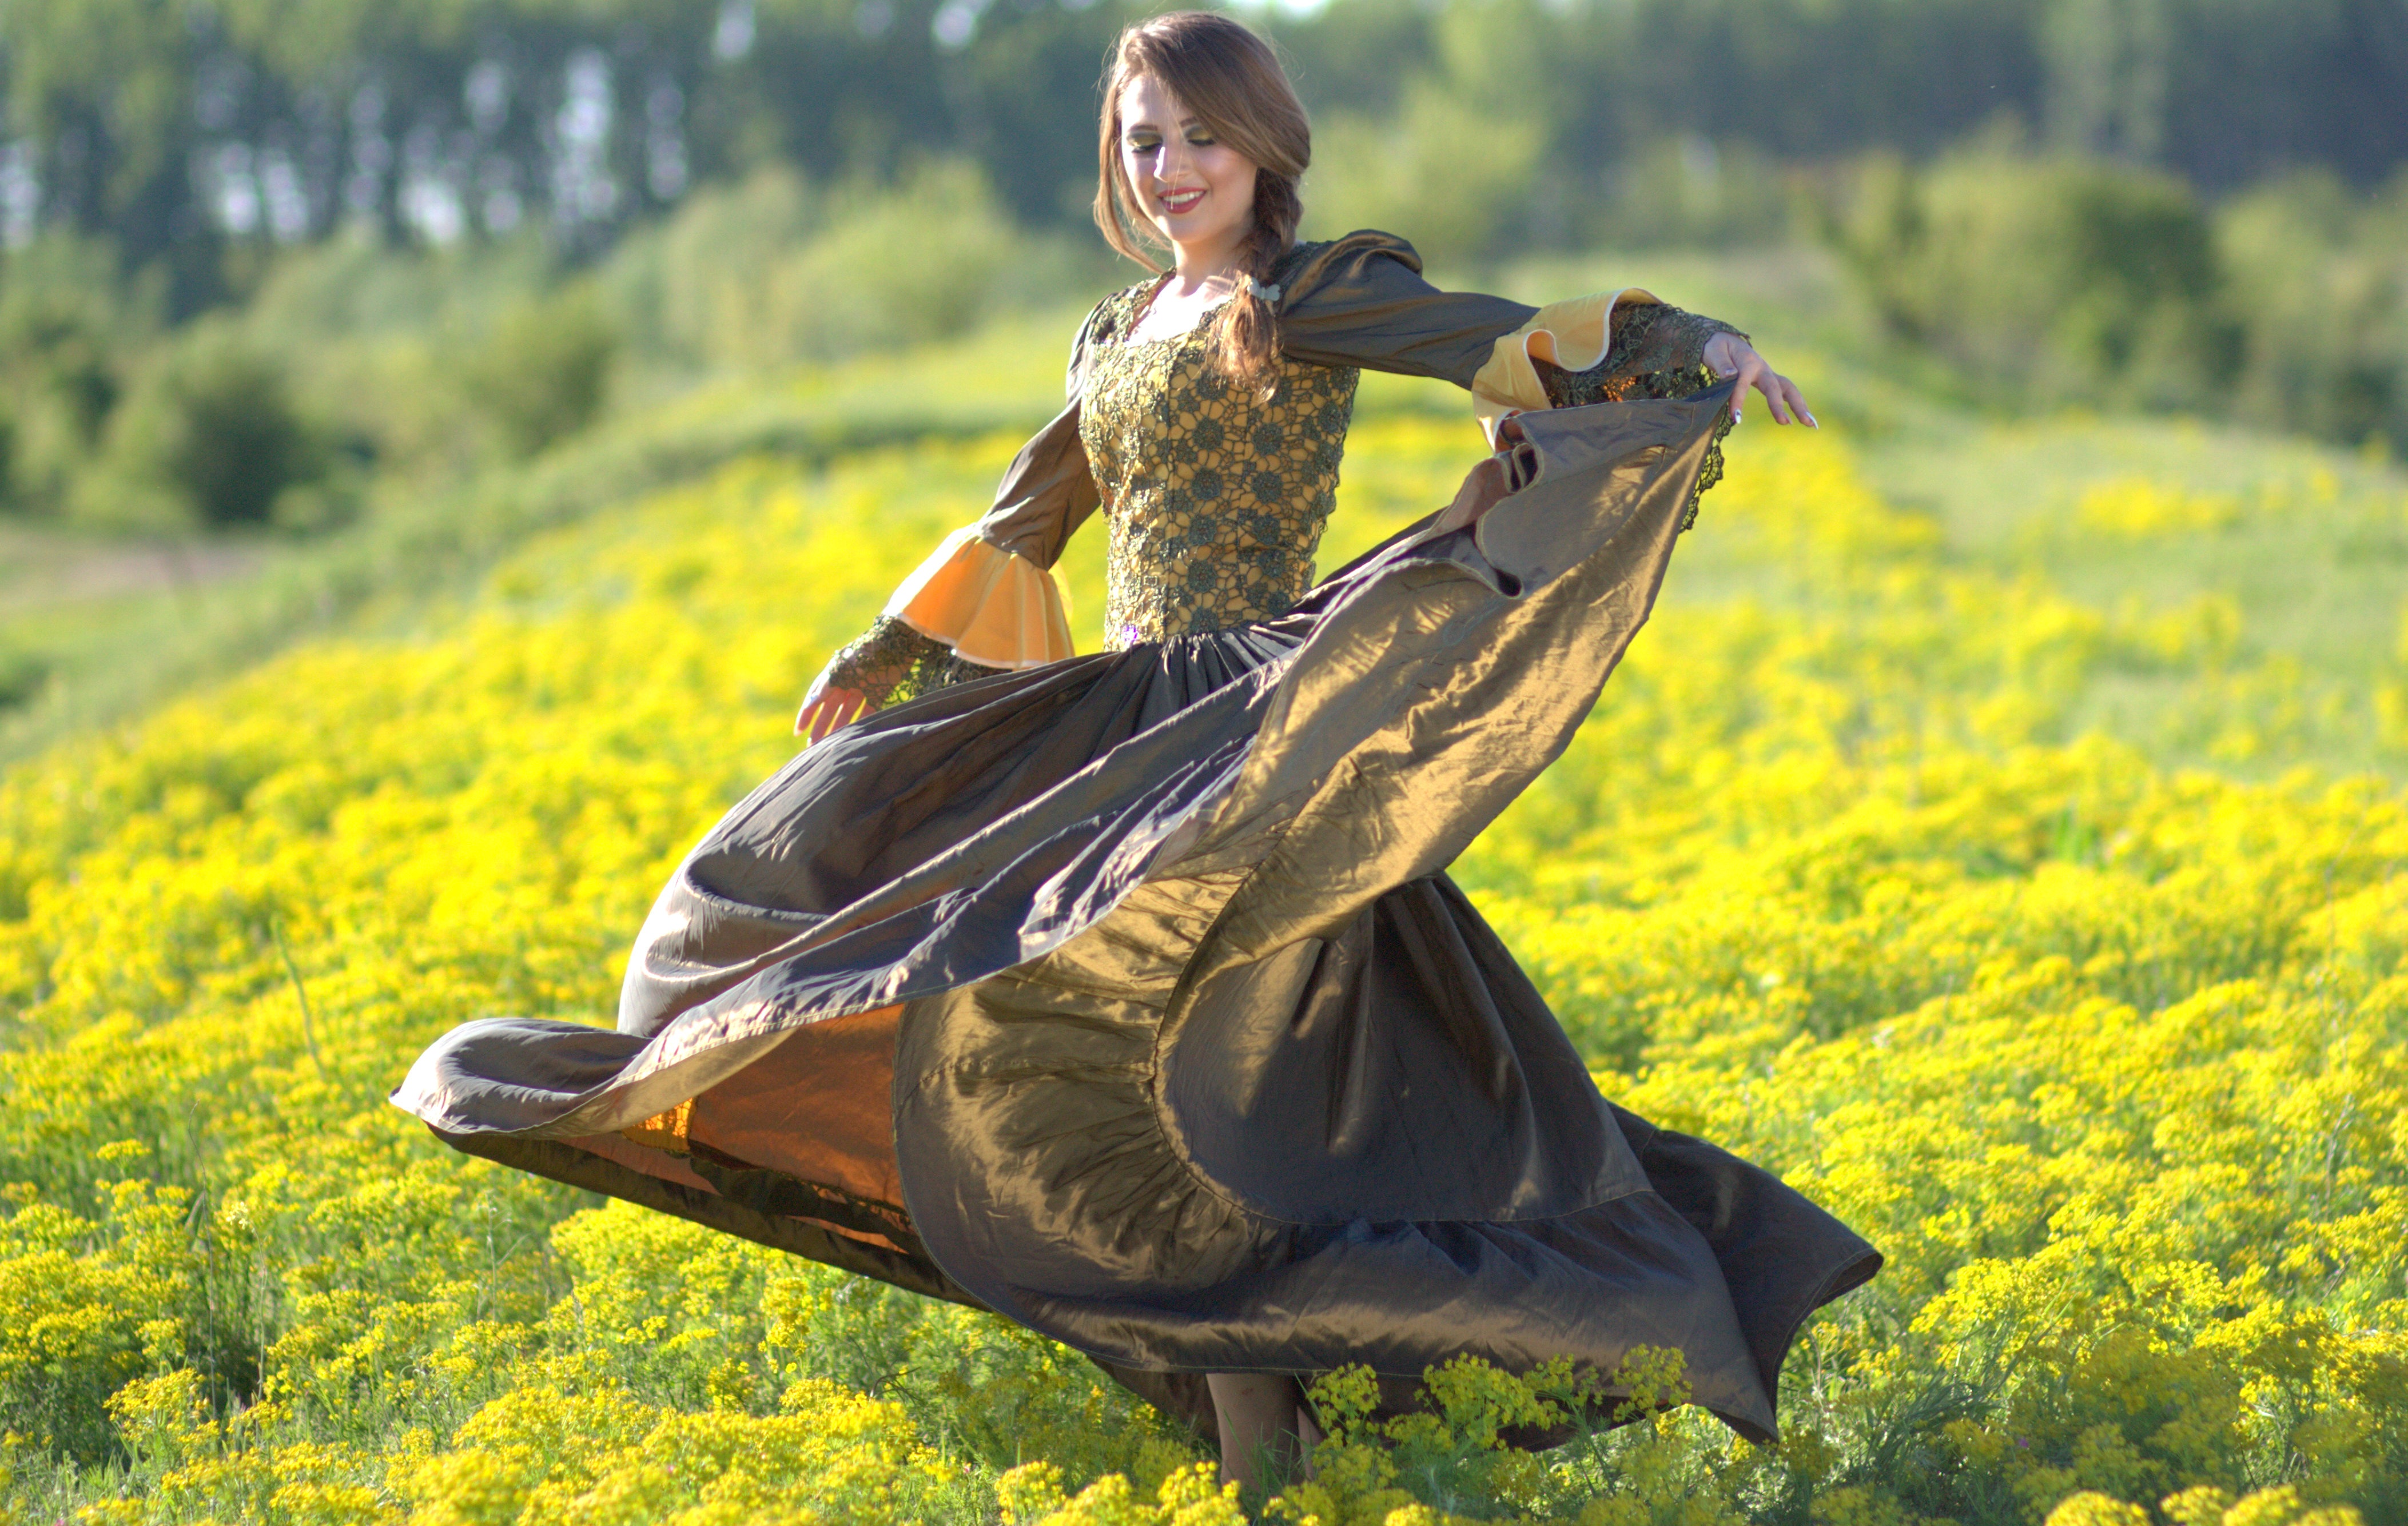
person, blur, plant, girl, woman, field, meadow, flower, produce, autumn, flowers, close up, focus, dress, human positions